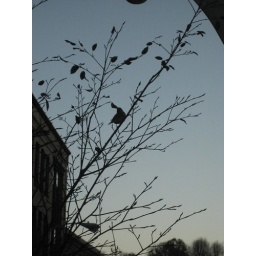
little bird in tree